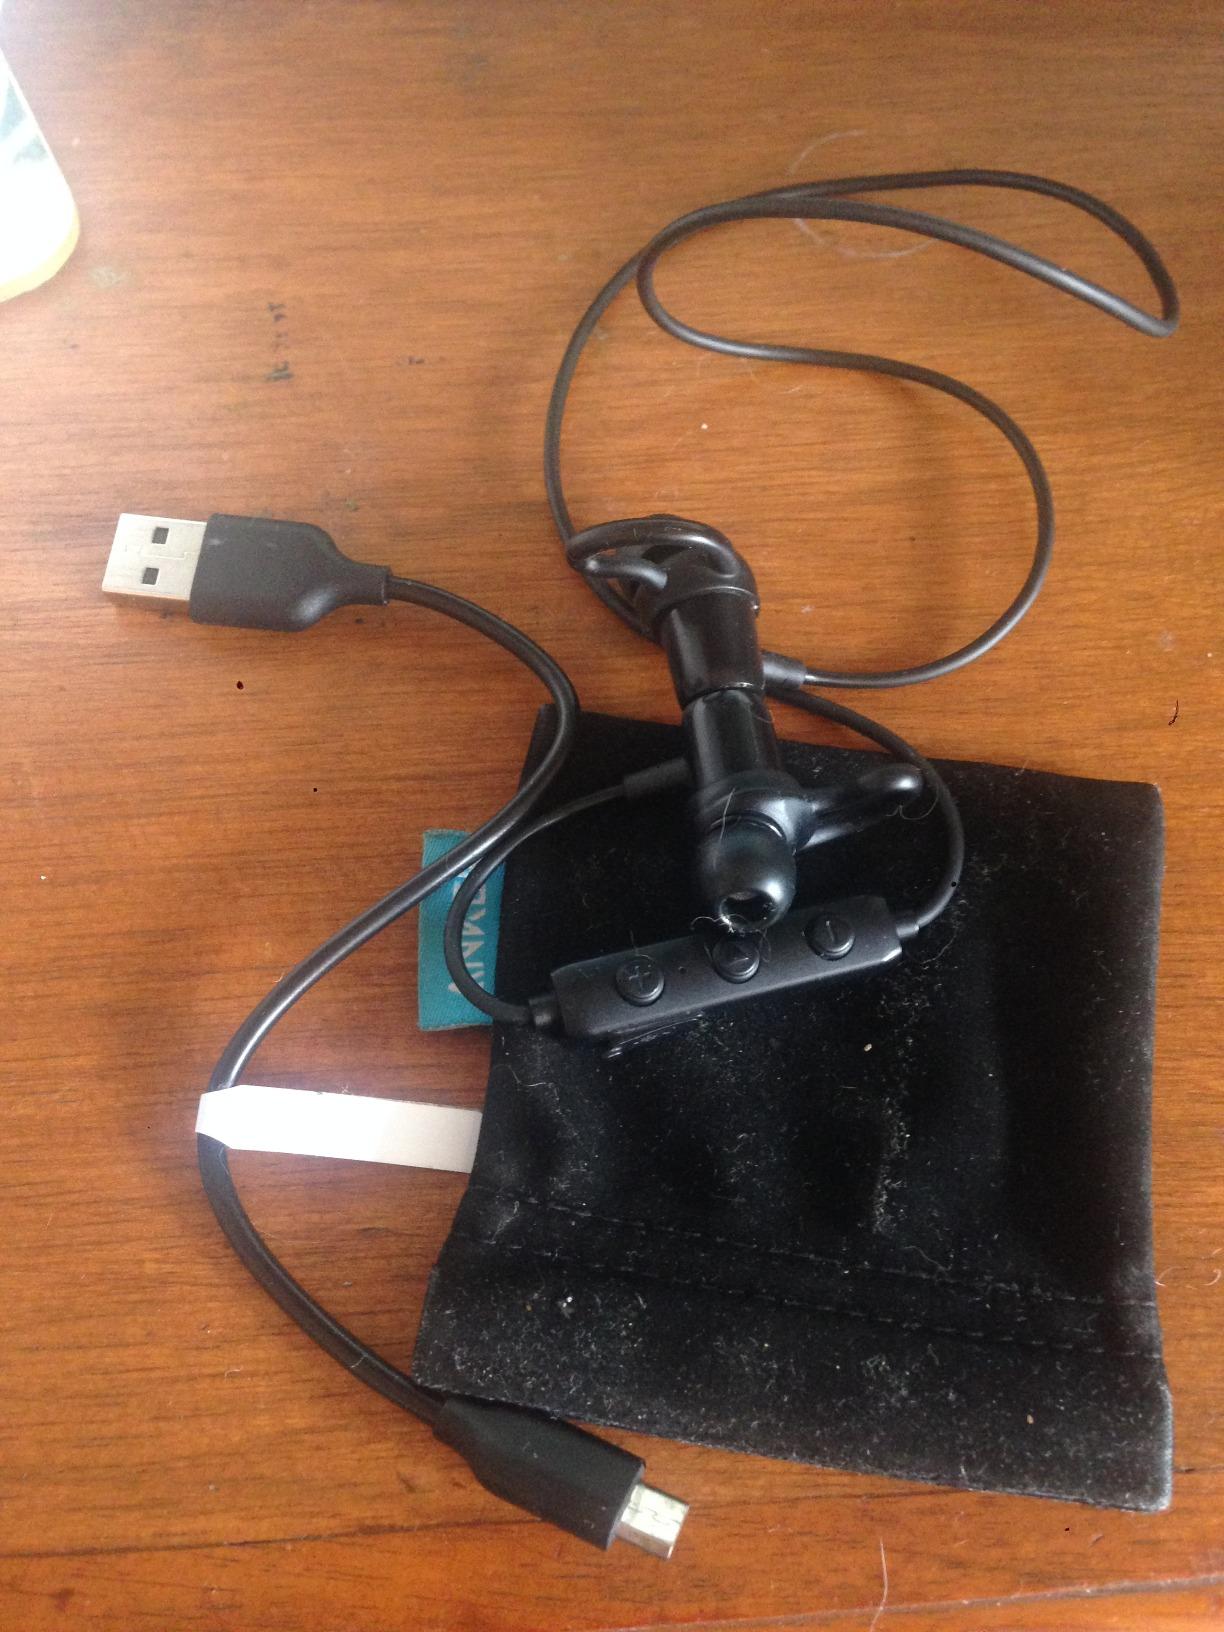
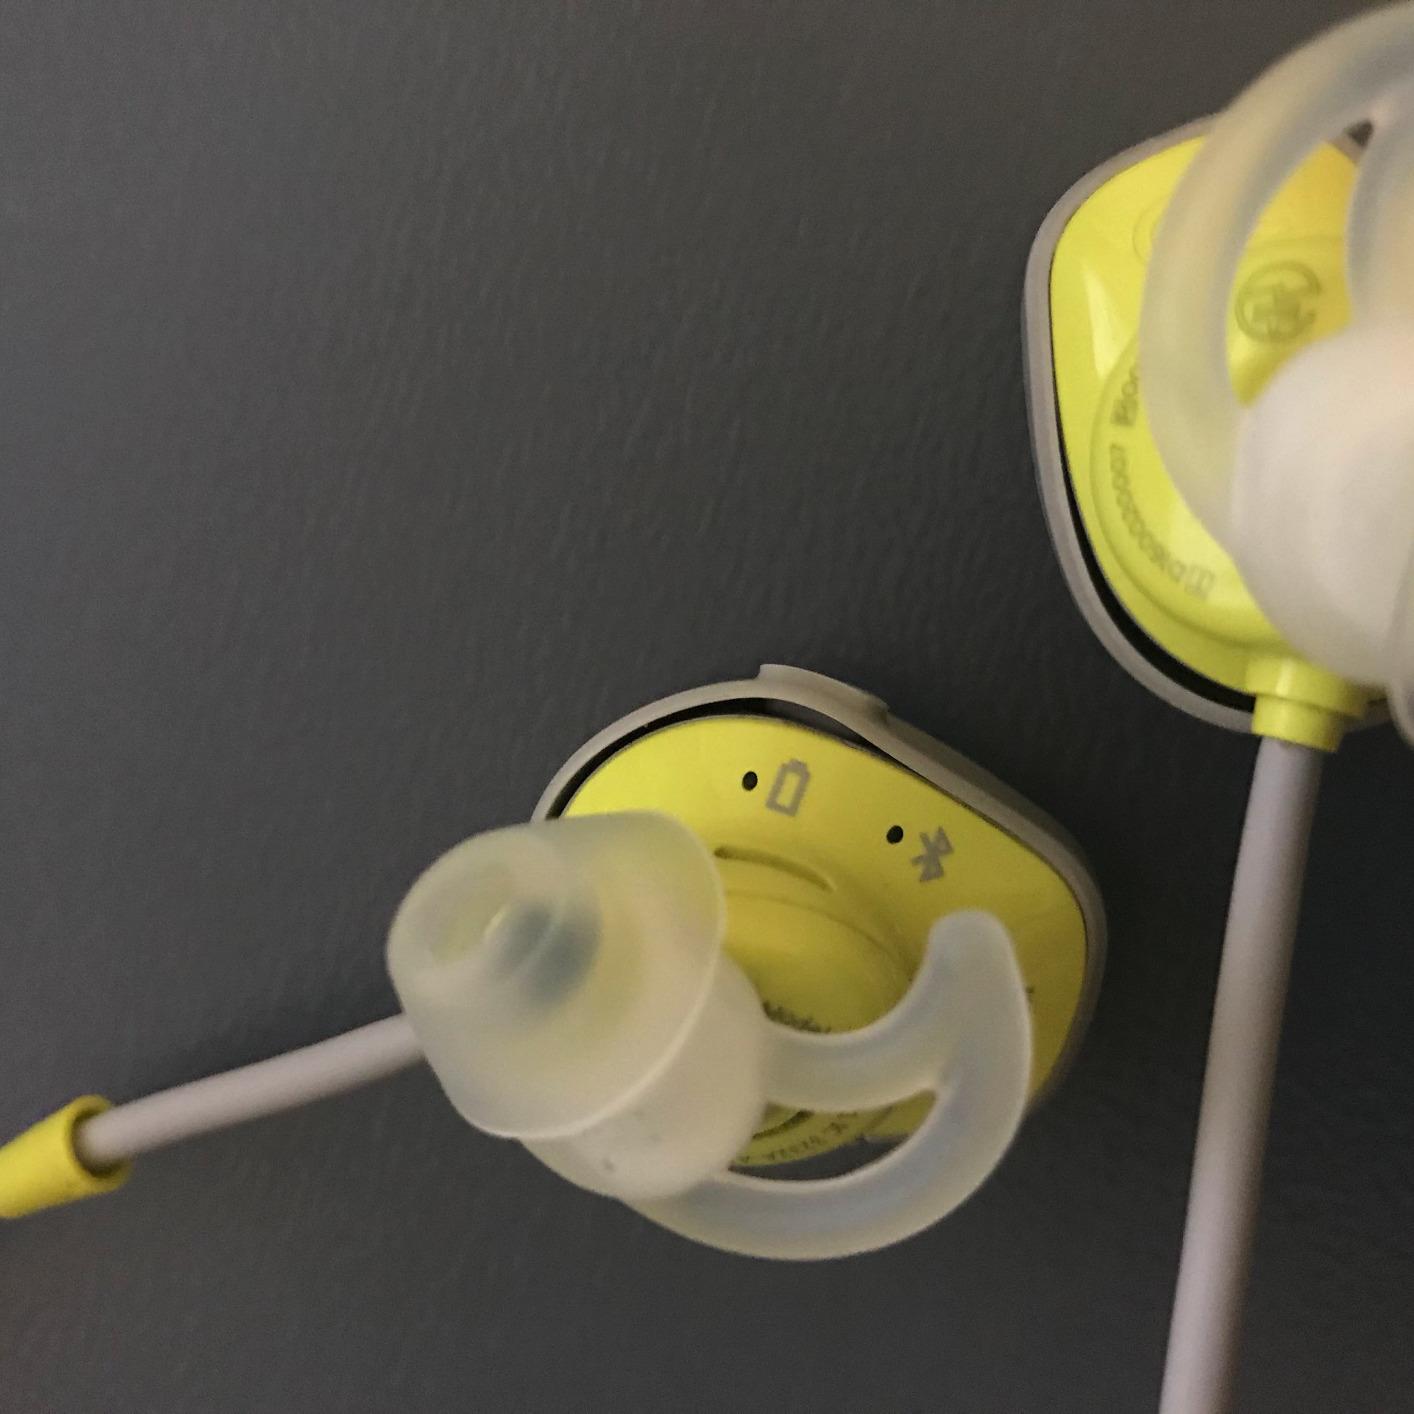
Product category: headphones
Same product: no